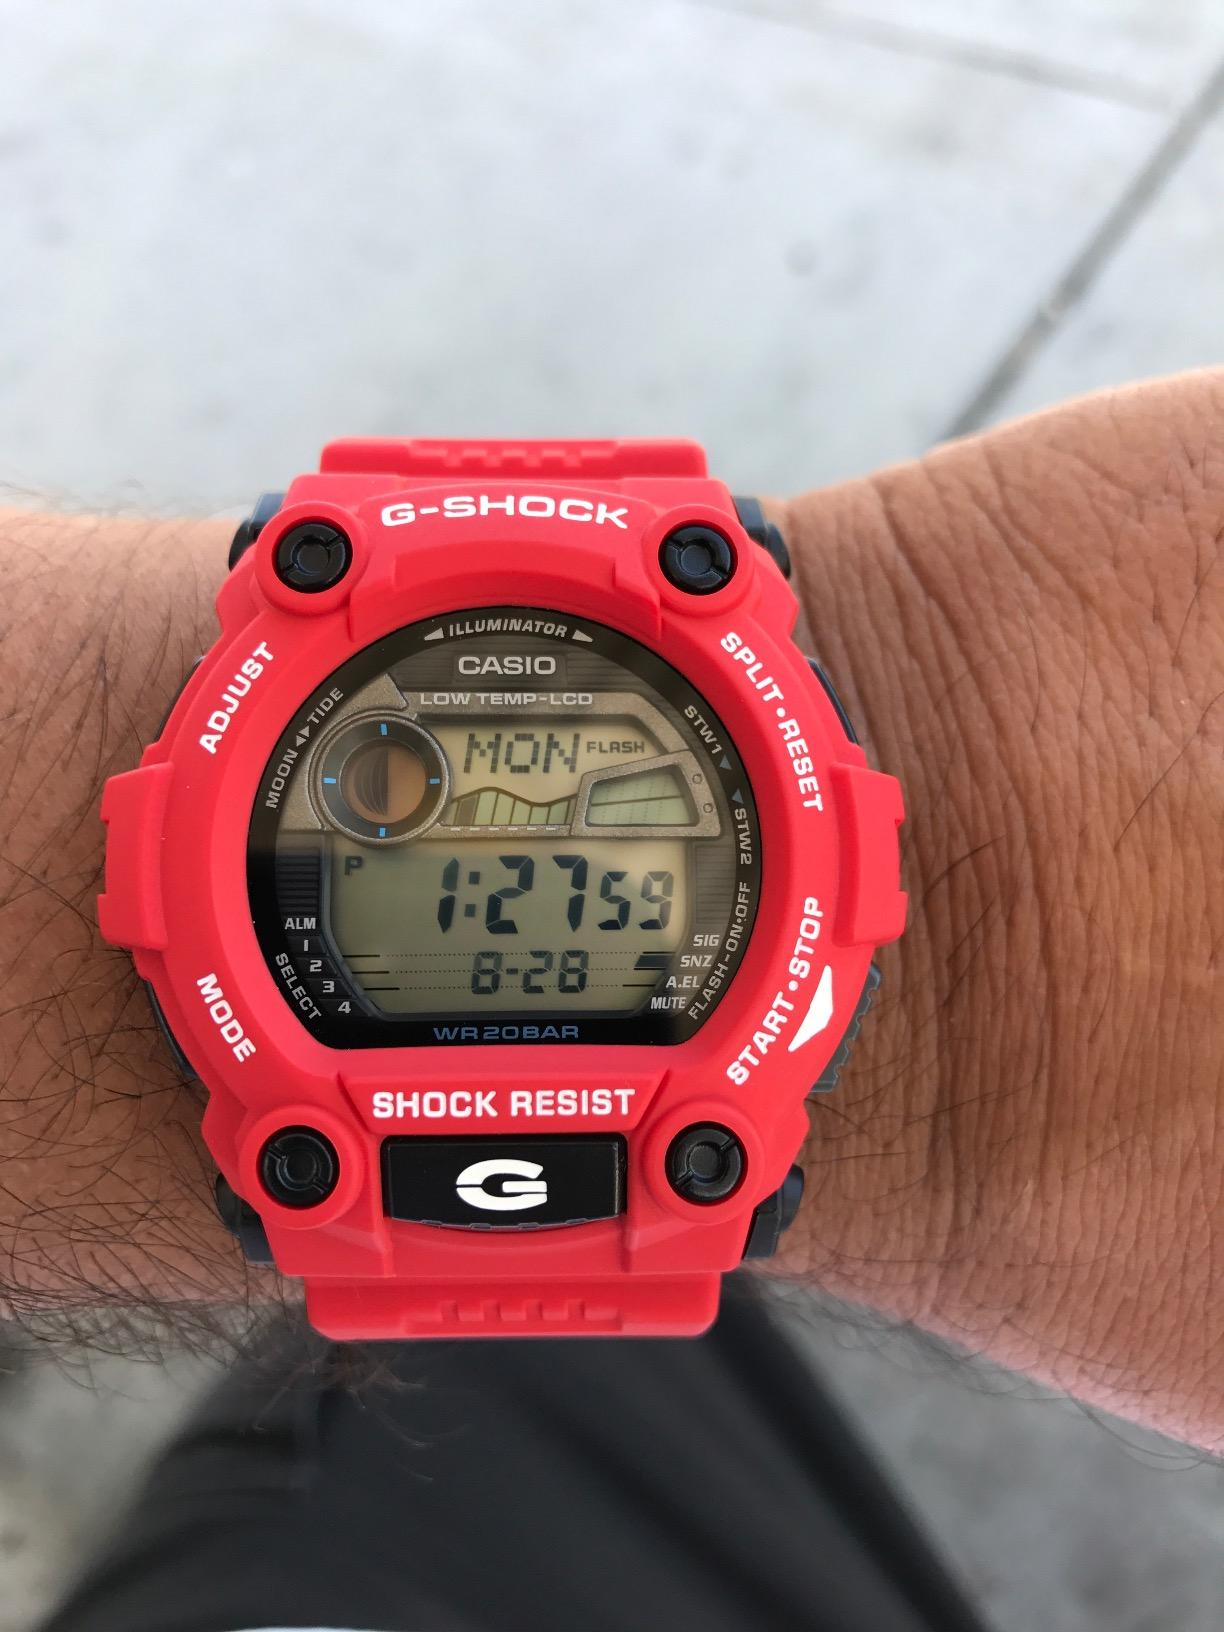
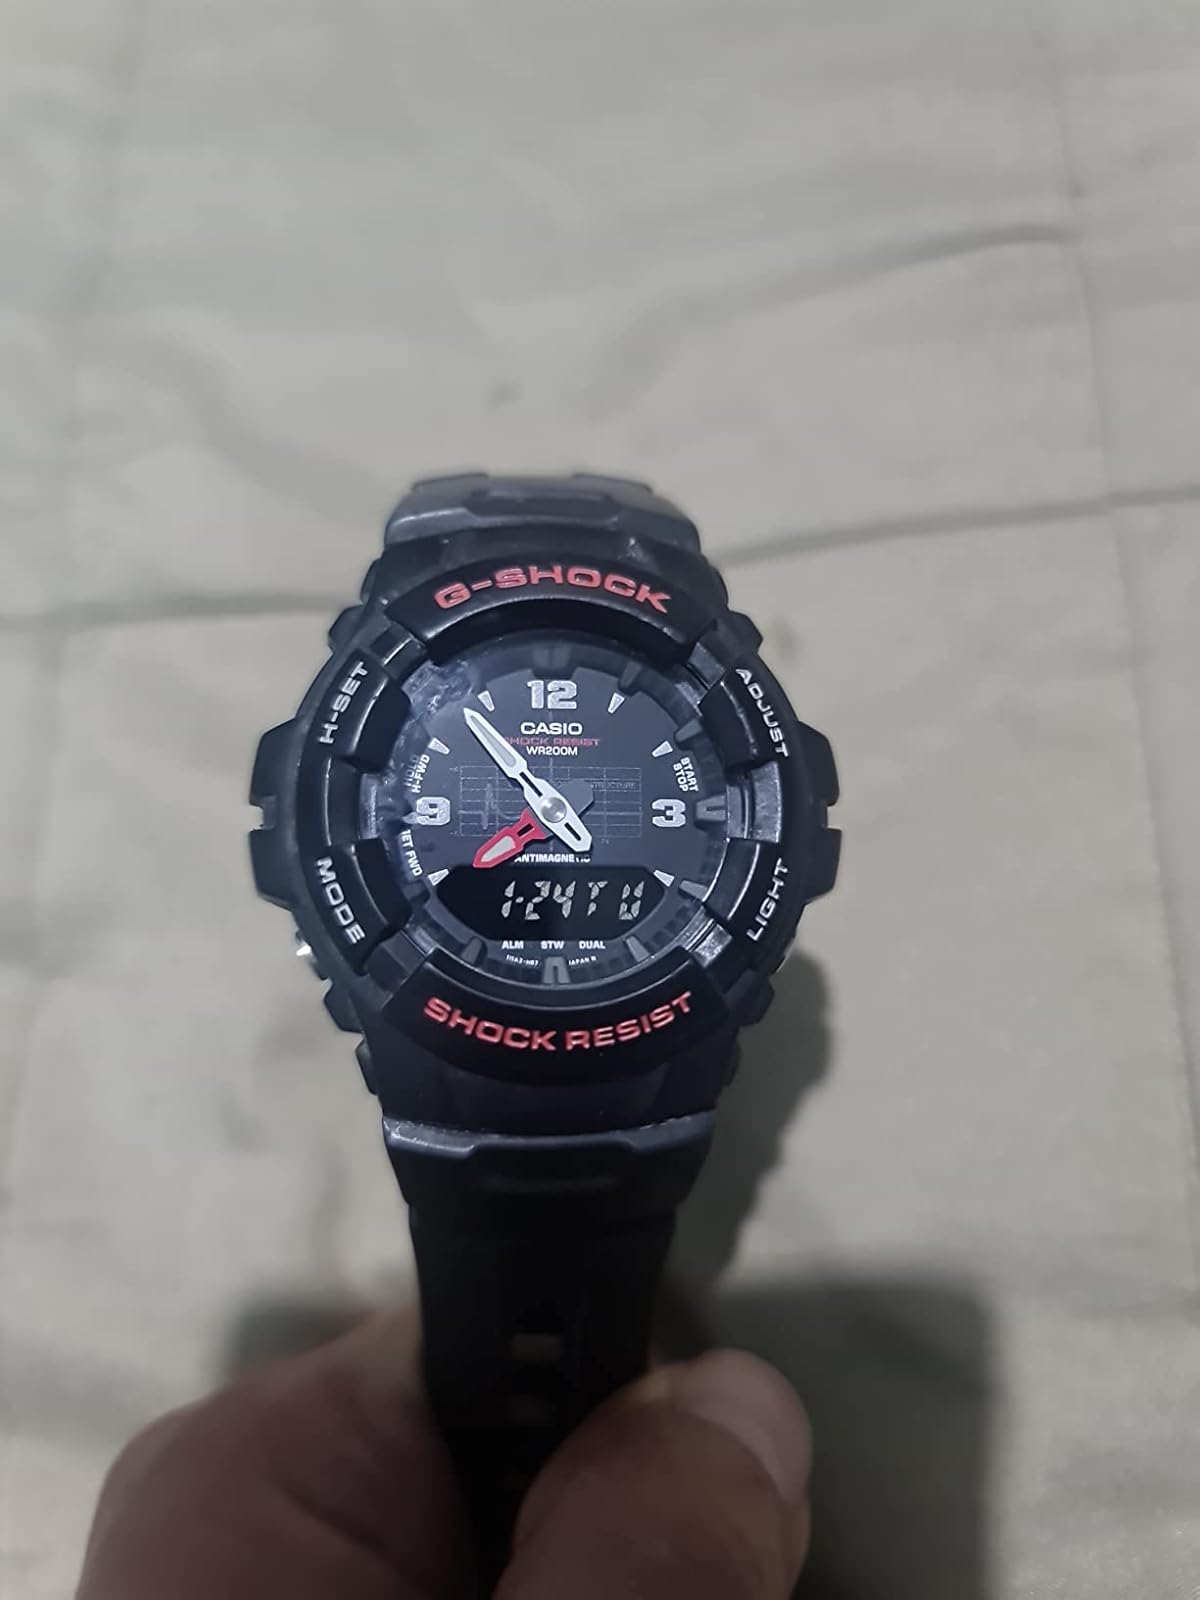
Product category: accessories_watch
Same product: no